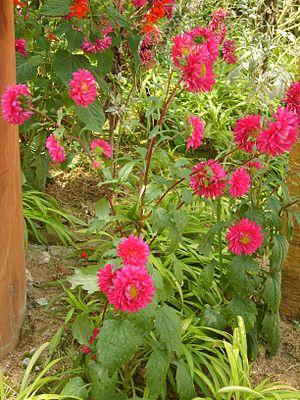
L'Aster de Chine ou Reine-Marguerite est une espèce de plantes herbacées appartenant à la famille des Asteraceae. Il s'agit de la seule espèce du genre Callistephus. Il en existe plusieurs cultivars aux fleurs de différentes couleurs. Elles se rencontrent à l'état sauvage en Chine, au Japon et au Canada.